Stig Tøfting

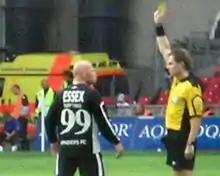
Tøfting taking a yellow card in 2007

Stig Tøfting (born 14 August 1969), commonly known as Tøffe, is a former Danish professional footballer and assistant coach, who most recently was the assistant of Erik Rasmussen at AGF.